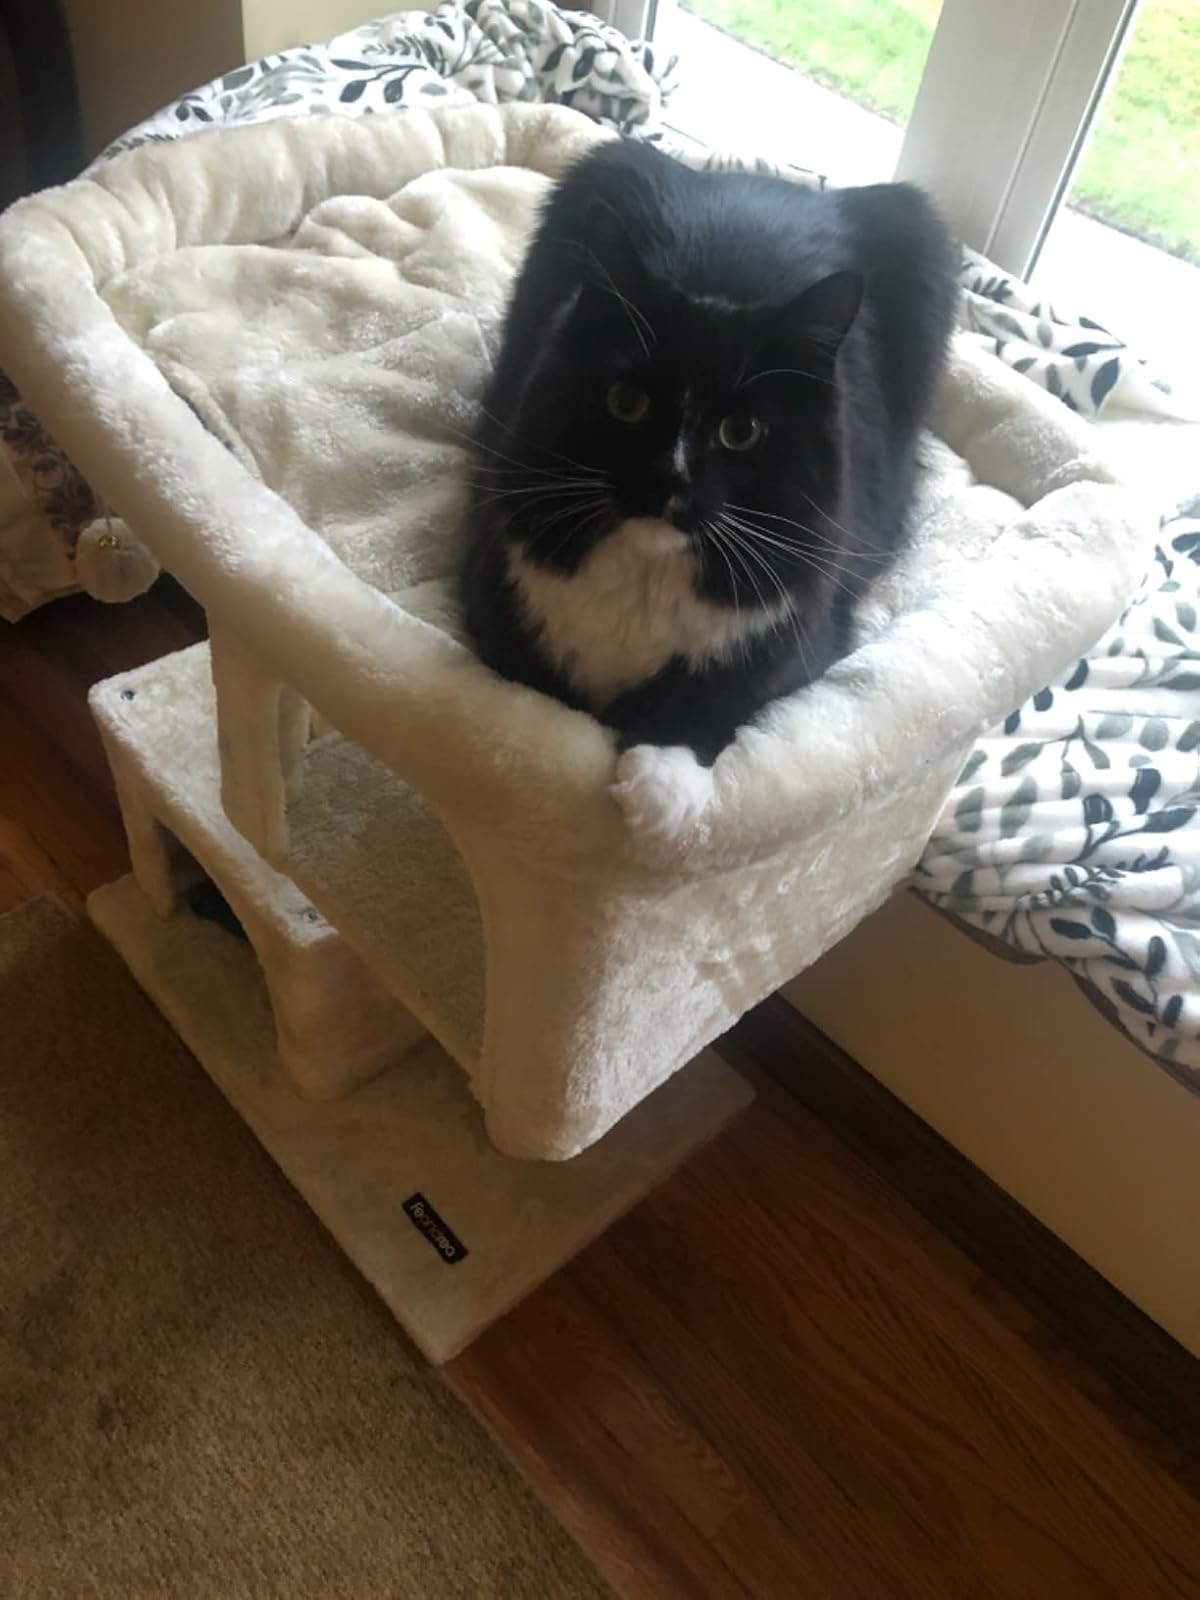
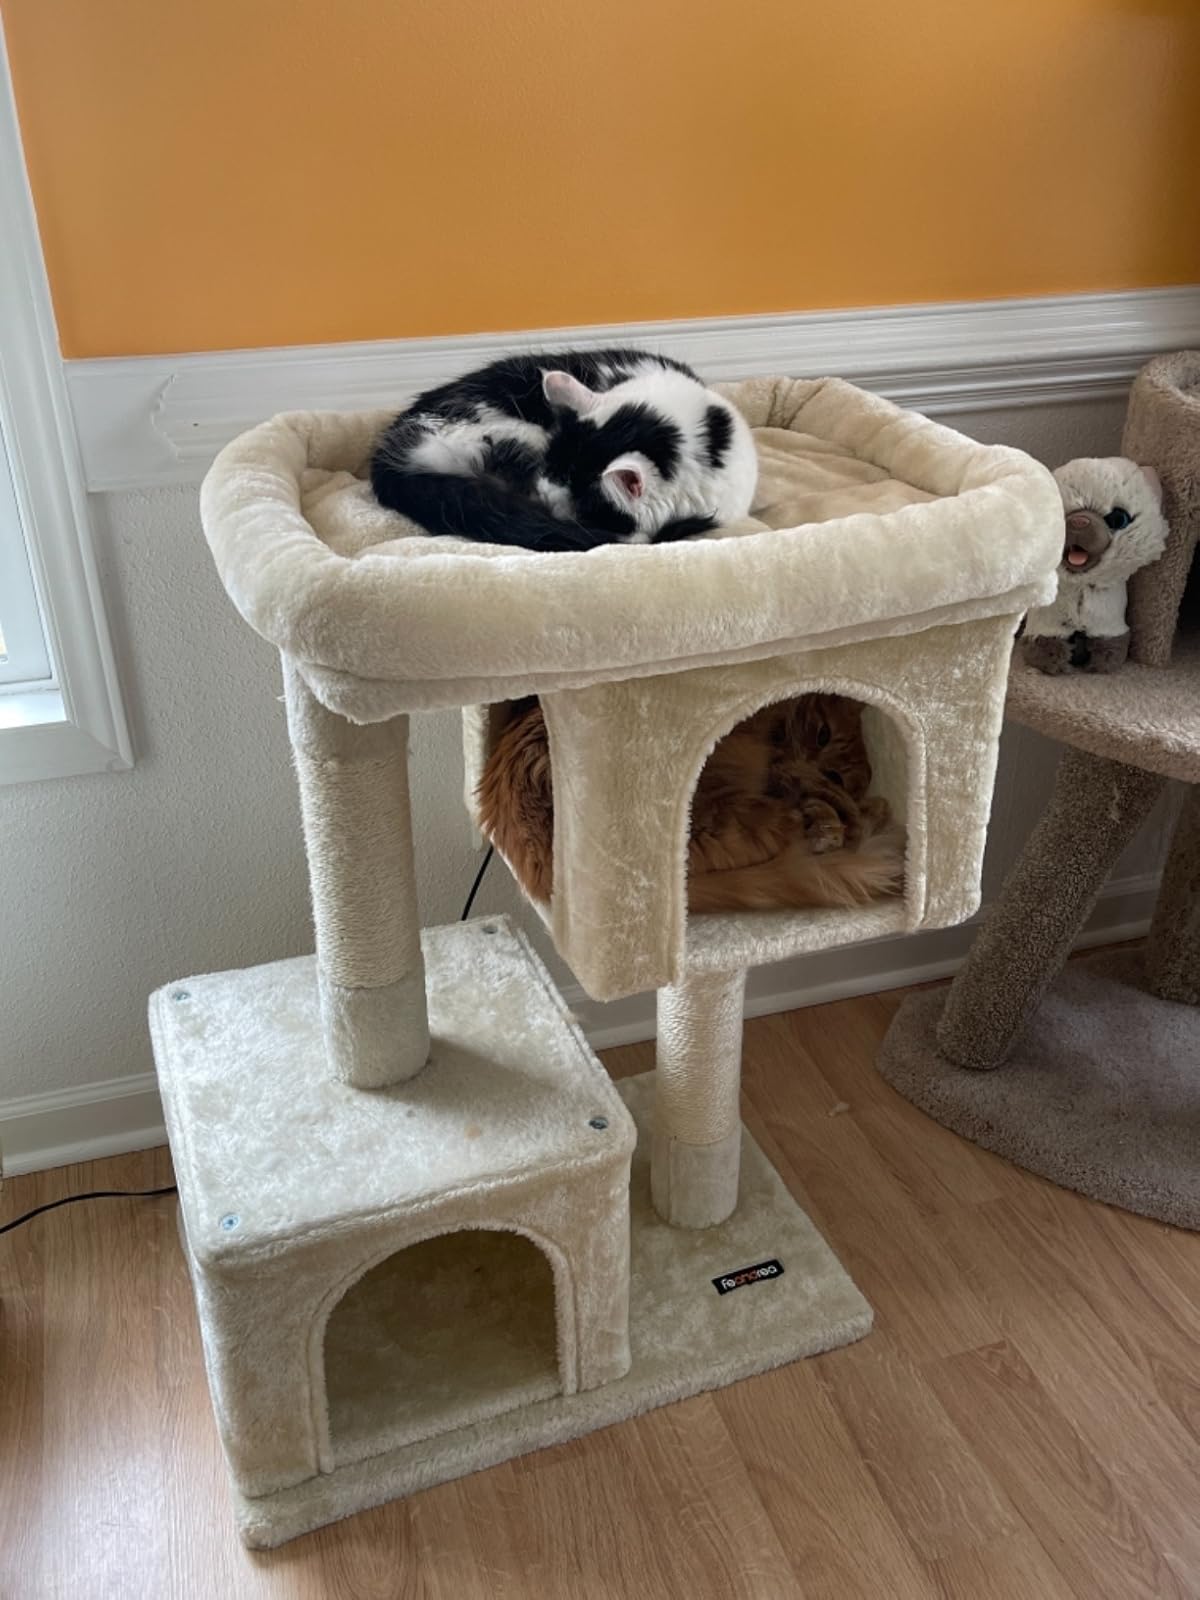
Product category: items_cat tree
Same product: yes